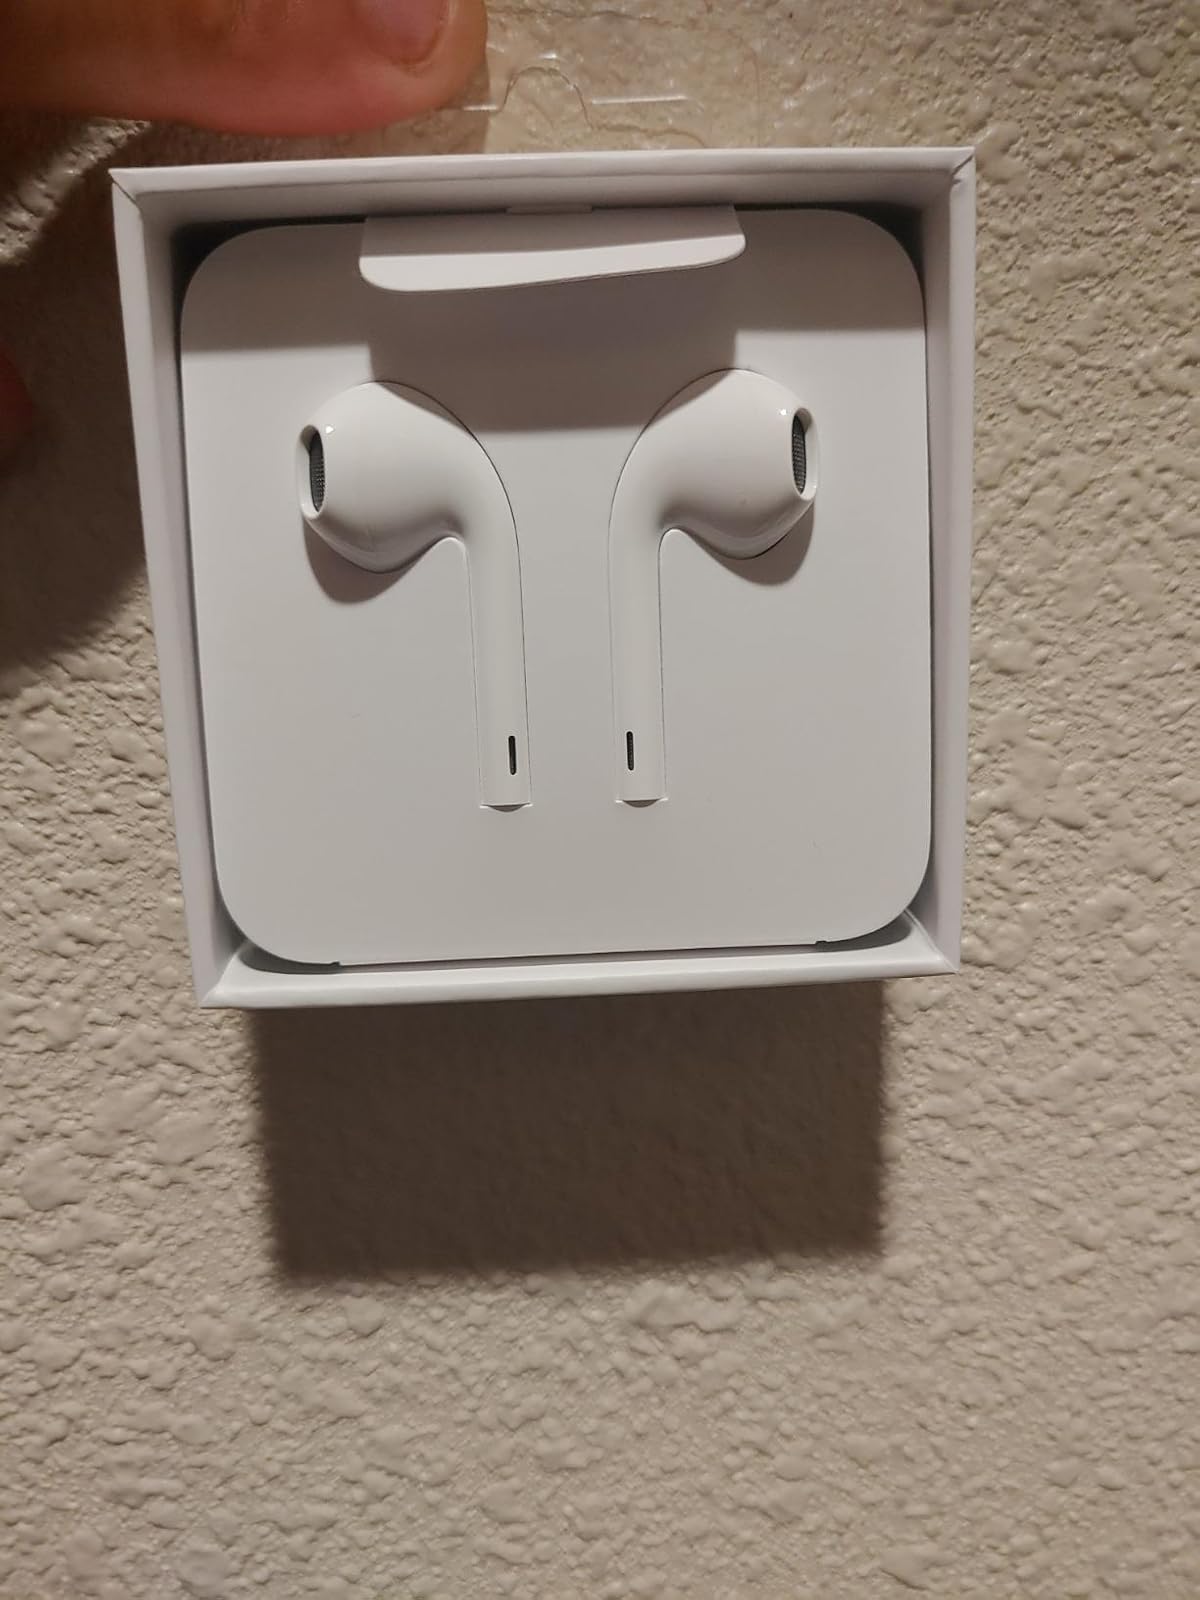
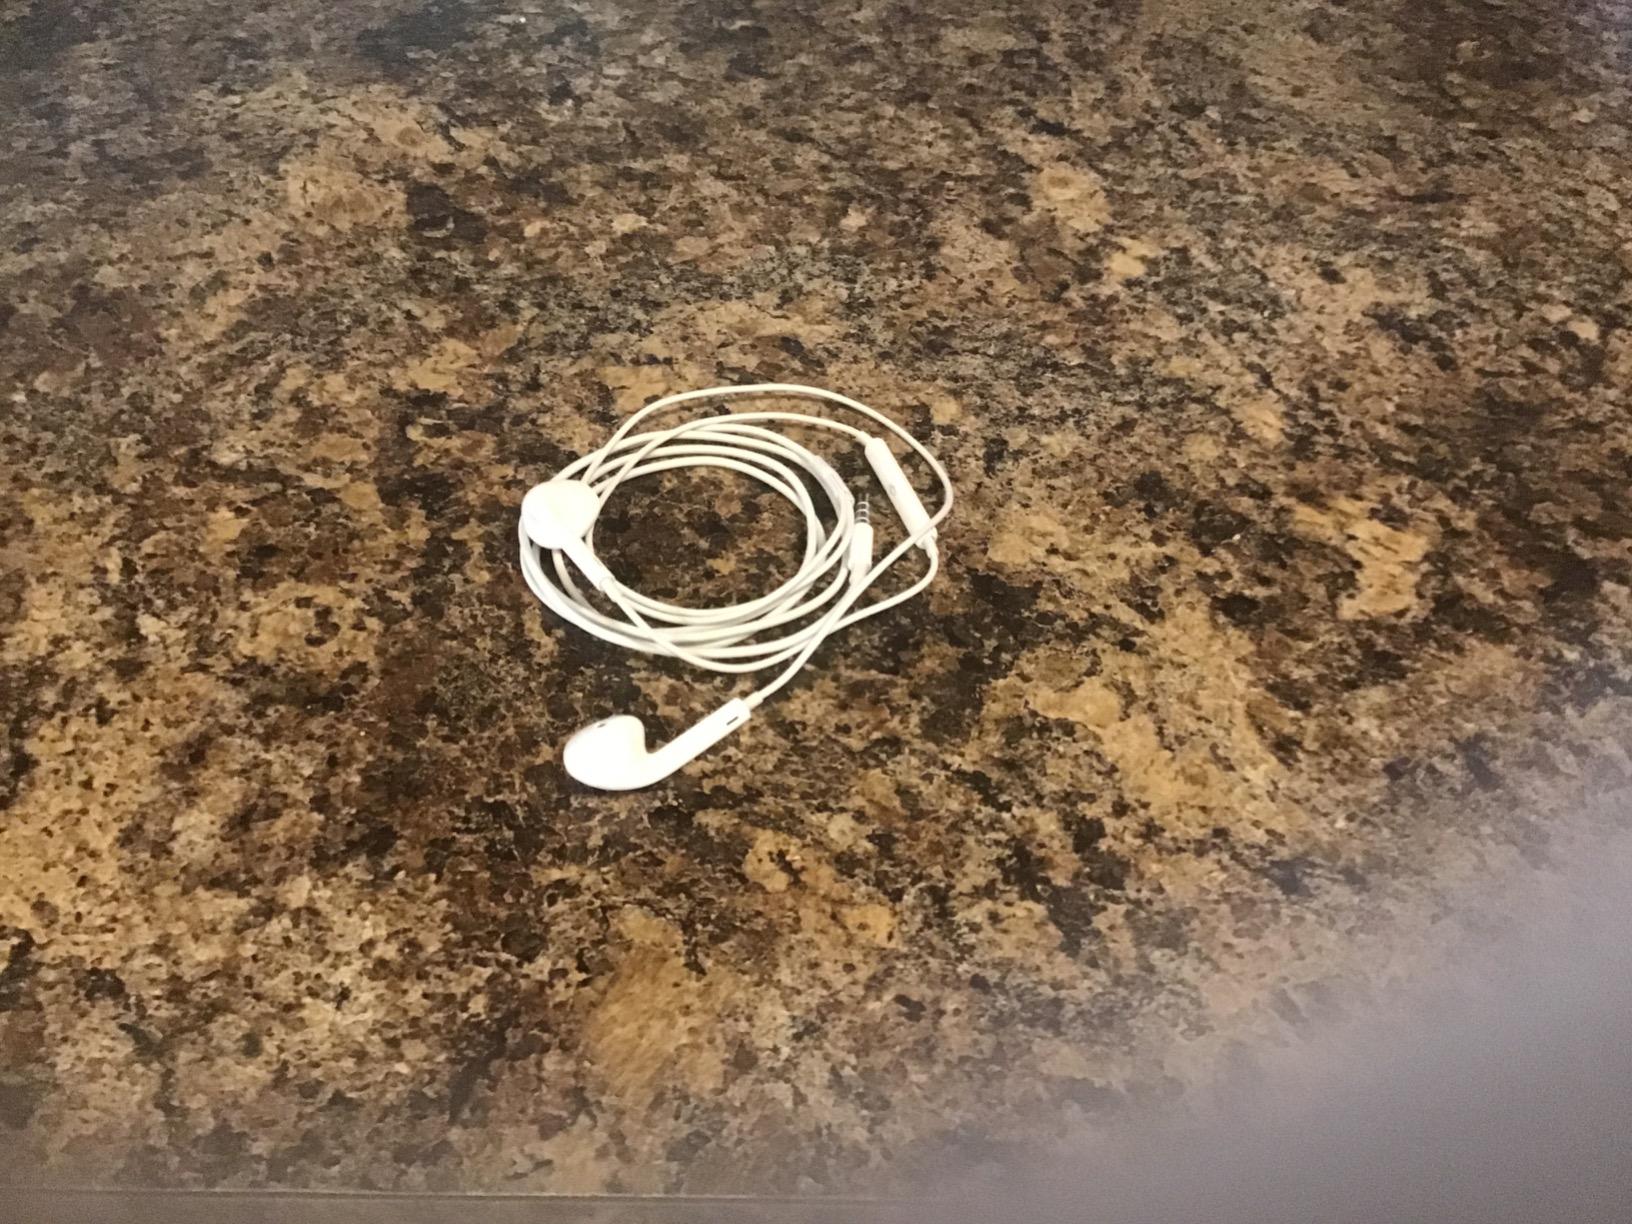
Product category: earbuds
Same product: yes